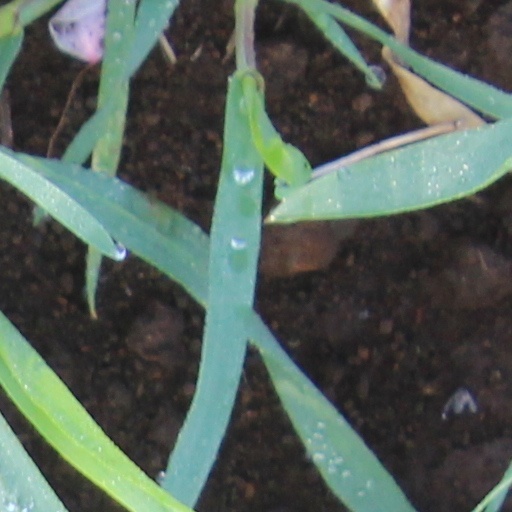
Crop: wheat